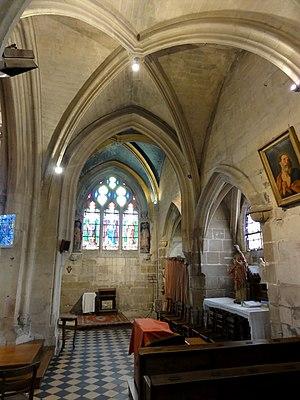
Bas-côté sud, vue vers l'est.
L’église Saint-Honoré est une église catholique paroissiale située à Verneuil-en-Halatte, dans le département de l'Oise, en région Hauts-de-France, en France. Ses origines devraient remonter à la fin du XIᵉ siècle. Peu de temps après, en 1104, l'église est donnée à l'abbaye de Molesme, qui y fonde un prieuré-cure bénédictin. Ce prieuré est au titre de sainte Geneviève, alors que la paroisse est placée sous le patronage de saint Honoré, patron des boulangers. Un clocher octogonal est édifié au-dessus de la première travée du chœur. Seule sa souche en subsiste, cachée sous la toiture. Vers 1170, des croisillons ou chapelles sont ajoutées au nord et au sud, dans le style gothique primitif. Ce qui en reste aujourd'hui, une arcade avec des chapiteaux et un mur avec une fenêtre, représente les parties les plus anciennes de l'église actuelle. Au XVᵉ siècle en effet, le clocher s'effondre apparemment, et les arcades endommagées sont rebâties dans le style gothique flamboyant naissant, encore peu affirmé. Puis, à partir du dernier quart du XVᵉ siècle et jusqu'au début du XVIᵉ siècle, toutes les autres parties anciennes sont successivement démolies, et une nouvelle église construite.